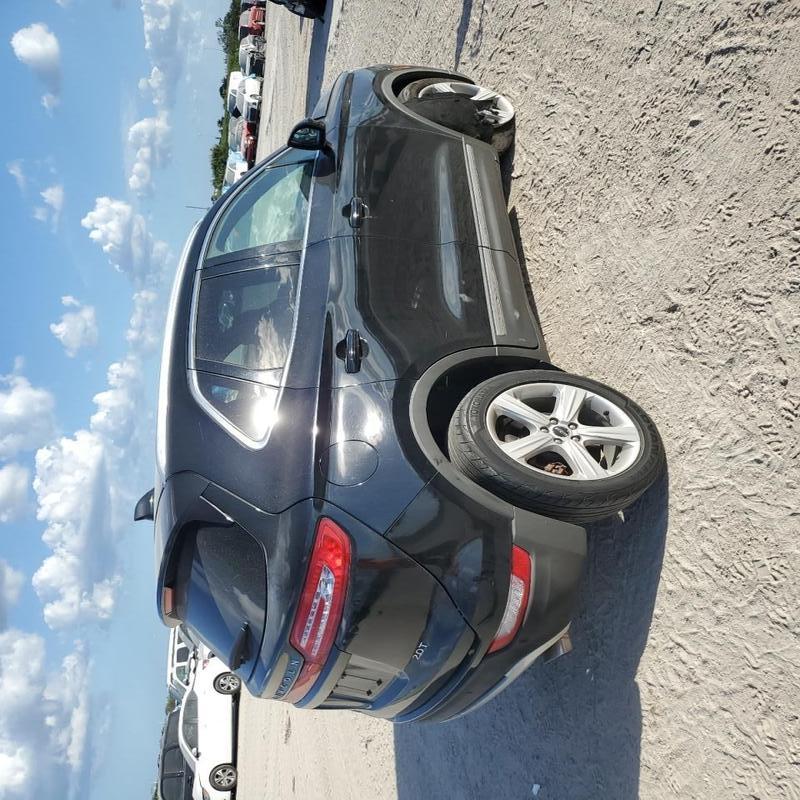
Aucun dommage détecté.
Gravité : aucun